Portuguese units of measurement

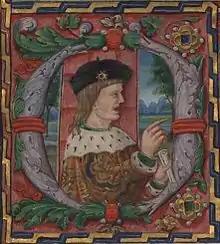
King Manuel I, who fixed the country's measurement standards, in 1499–1504.

Portuguese units were used in Portugal, Brazil, and other parts of the Portuguese Empire until the adoption of the metric system in the 19th century and have continued in use in certain contexts since.